Handel Festival 1857

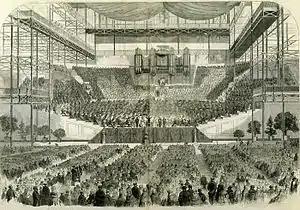
The Handel Festival at the Crystal Palace, 1857 ("The Illustrated London News", 27 June 1857)

The Handel Festival of 1857 was a series of concerts of music by George Frideric Handel, given by a large orchestra and chorus at the Crystal Palace in London. Its success led to the Triennial Handel Festival, held at the same venue, which continued until 1926.